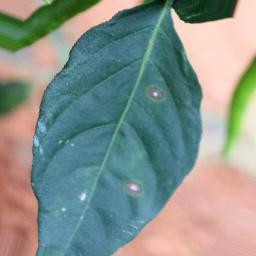
Label: cercospora